Managua

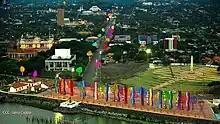
Avenida Bolivar a Chávez

Transportation-wise, Managua is one of Nicaragua's best positioned cities. All of Nicaragua's main roads lead to Managua, and there are good public transportation connections to and from the capital. There are four main highways that lead into Managua. The Pan-American Highway enters the city from the north, connecting Managua to Nicaragua's northern and central departments. This highway is commonly referred to as the "Northern Highway."